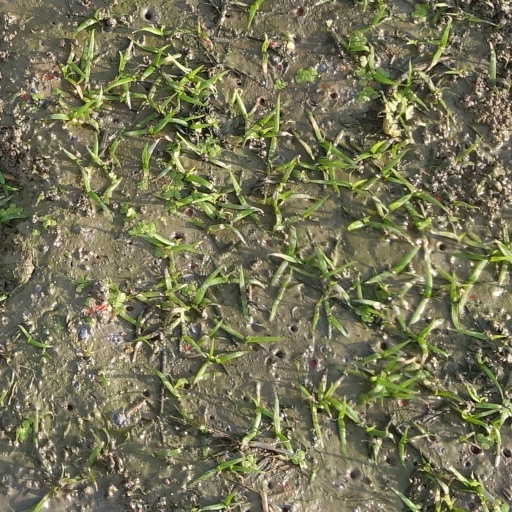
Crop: rice